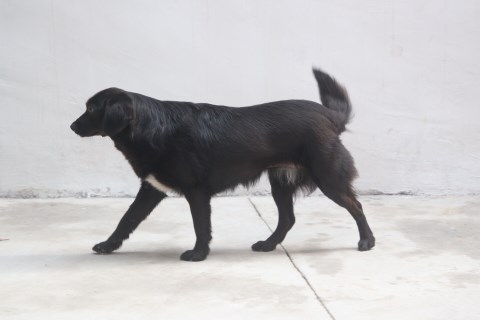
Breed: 806-n000129-papillon